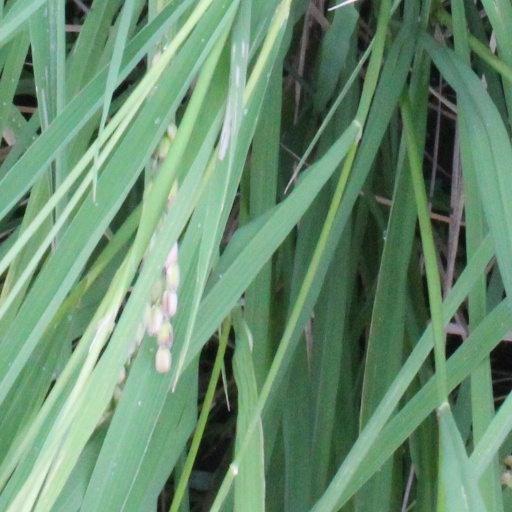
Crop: rice